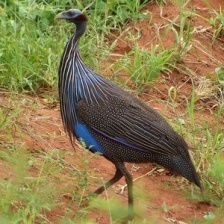
Species: VULTURINE GUINEAFOWL
Scientific name: ACRYLLIUM VULTURINUM